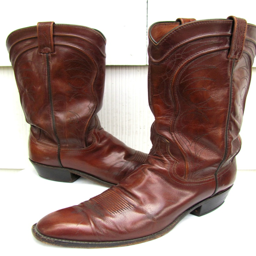
cowboy boots , with a cool embossed leather design on the shaft .